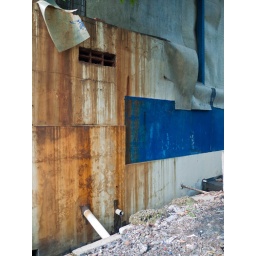
Back wall of the factory discoloured to reddish yellow by water washing the corroded zinc above.